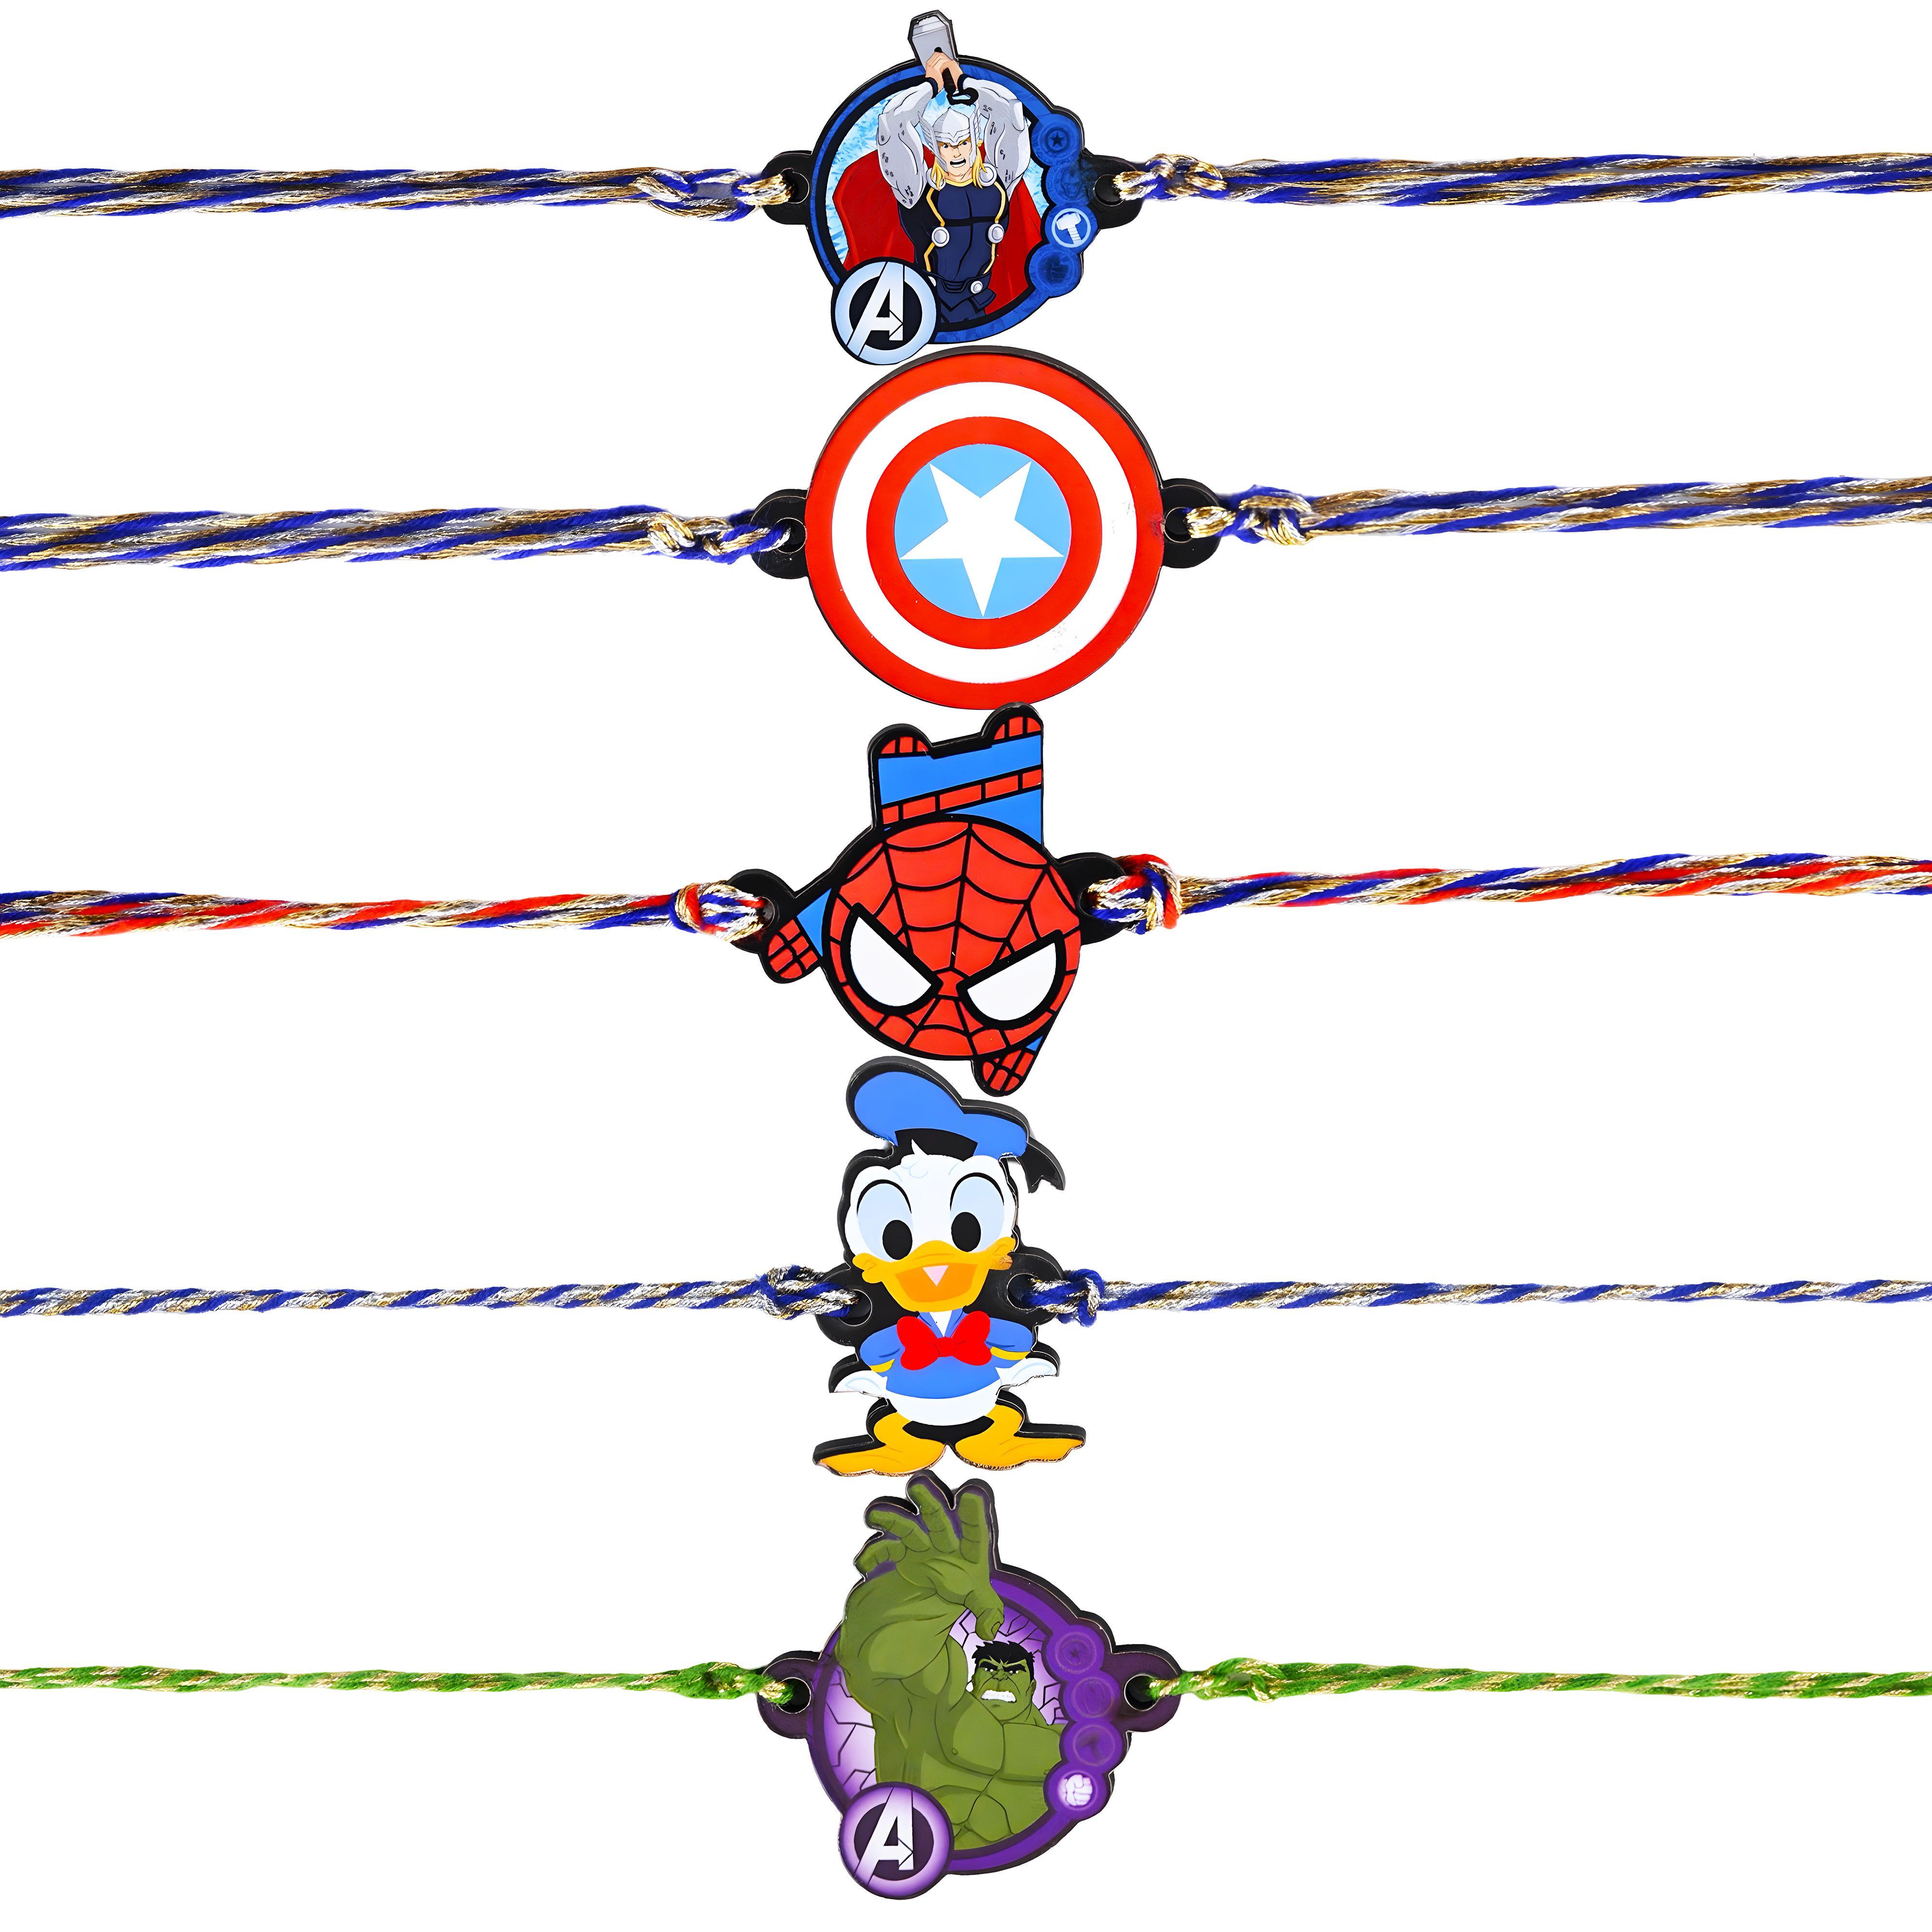
 The Stone Aisle Pack of 5 Rakhi for Kids - Avengers and Disney Characters - Shield, Captain America, Spiderman, Donald Duck, Hulk
Type: Rakhis
Brand: The Stone Aisle
Price: Rs. 449
 Celebrate Raksha Bandhan with this delightful pack of 5 Rakhis, specially designed for kids. Featuring their favorite characters from Avengers and Disney - captain america sheild, Captain America, Spiderman, Donald Duck, and Hulk - these Rakhis are sure to bring a smile to their faces. Made with high-quality materials, these Rakhis are both durable and comfortable, ensuring they last long after the celebrations are over.The vibrant and attractive colors make these Rakhis stand out, adding a fun and festive touch to the occasion. Each Rakhi is adjustable, making them perfect for kids of all ages and wrist sizes. These Rakhis not only serve as a beautiful symbol of the sibling bond but also as a memorable keepsake for your little ones.
Features: Adorable Characters: Featuring popular characters Captain America Shield, Captain America, Spiderman, Donald Duck, and Hulk.,Durable Material: Made with high-quality materials ensuring durability and comfort.,Vibrant Colors: Bright and attractive colors that kids will love.,Perfect for Raksha Bandhan: A delightful gift to strengthen the bond between siblings.,Adjustable Size: Easily adjustable to fit wrists of all sizes, suitable for kids of all ages.